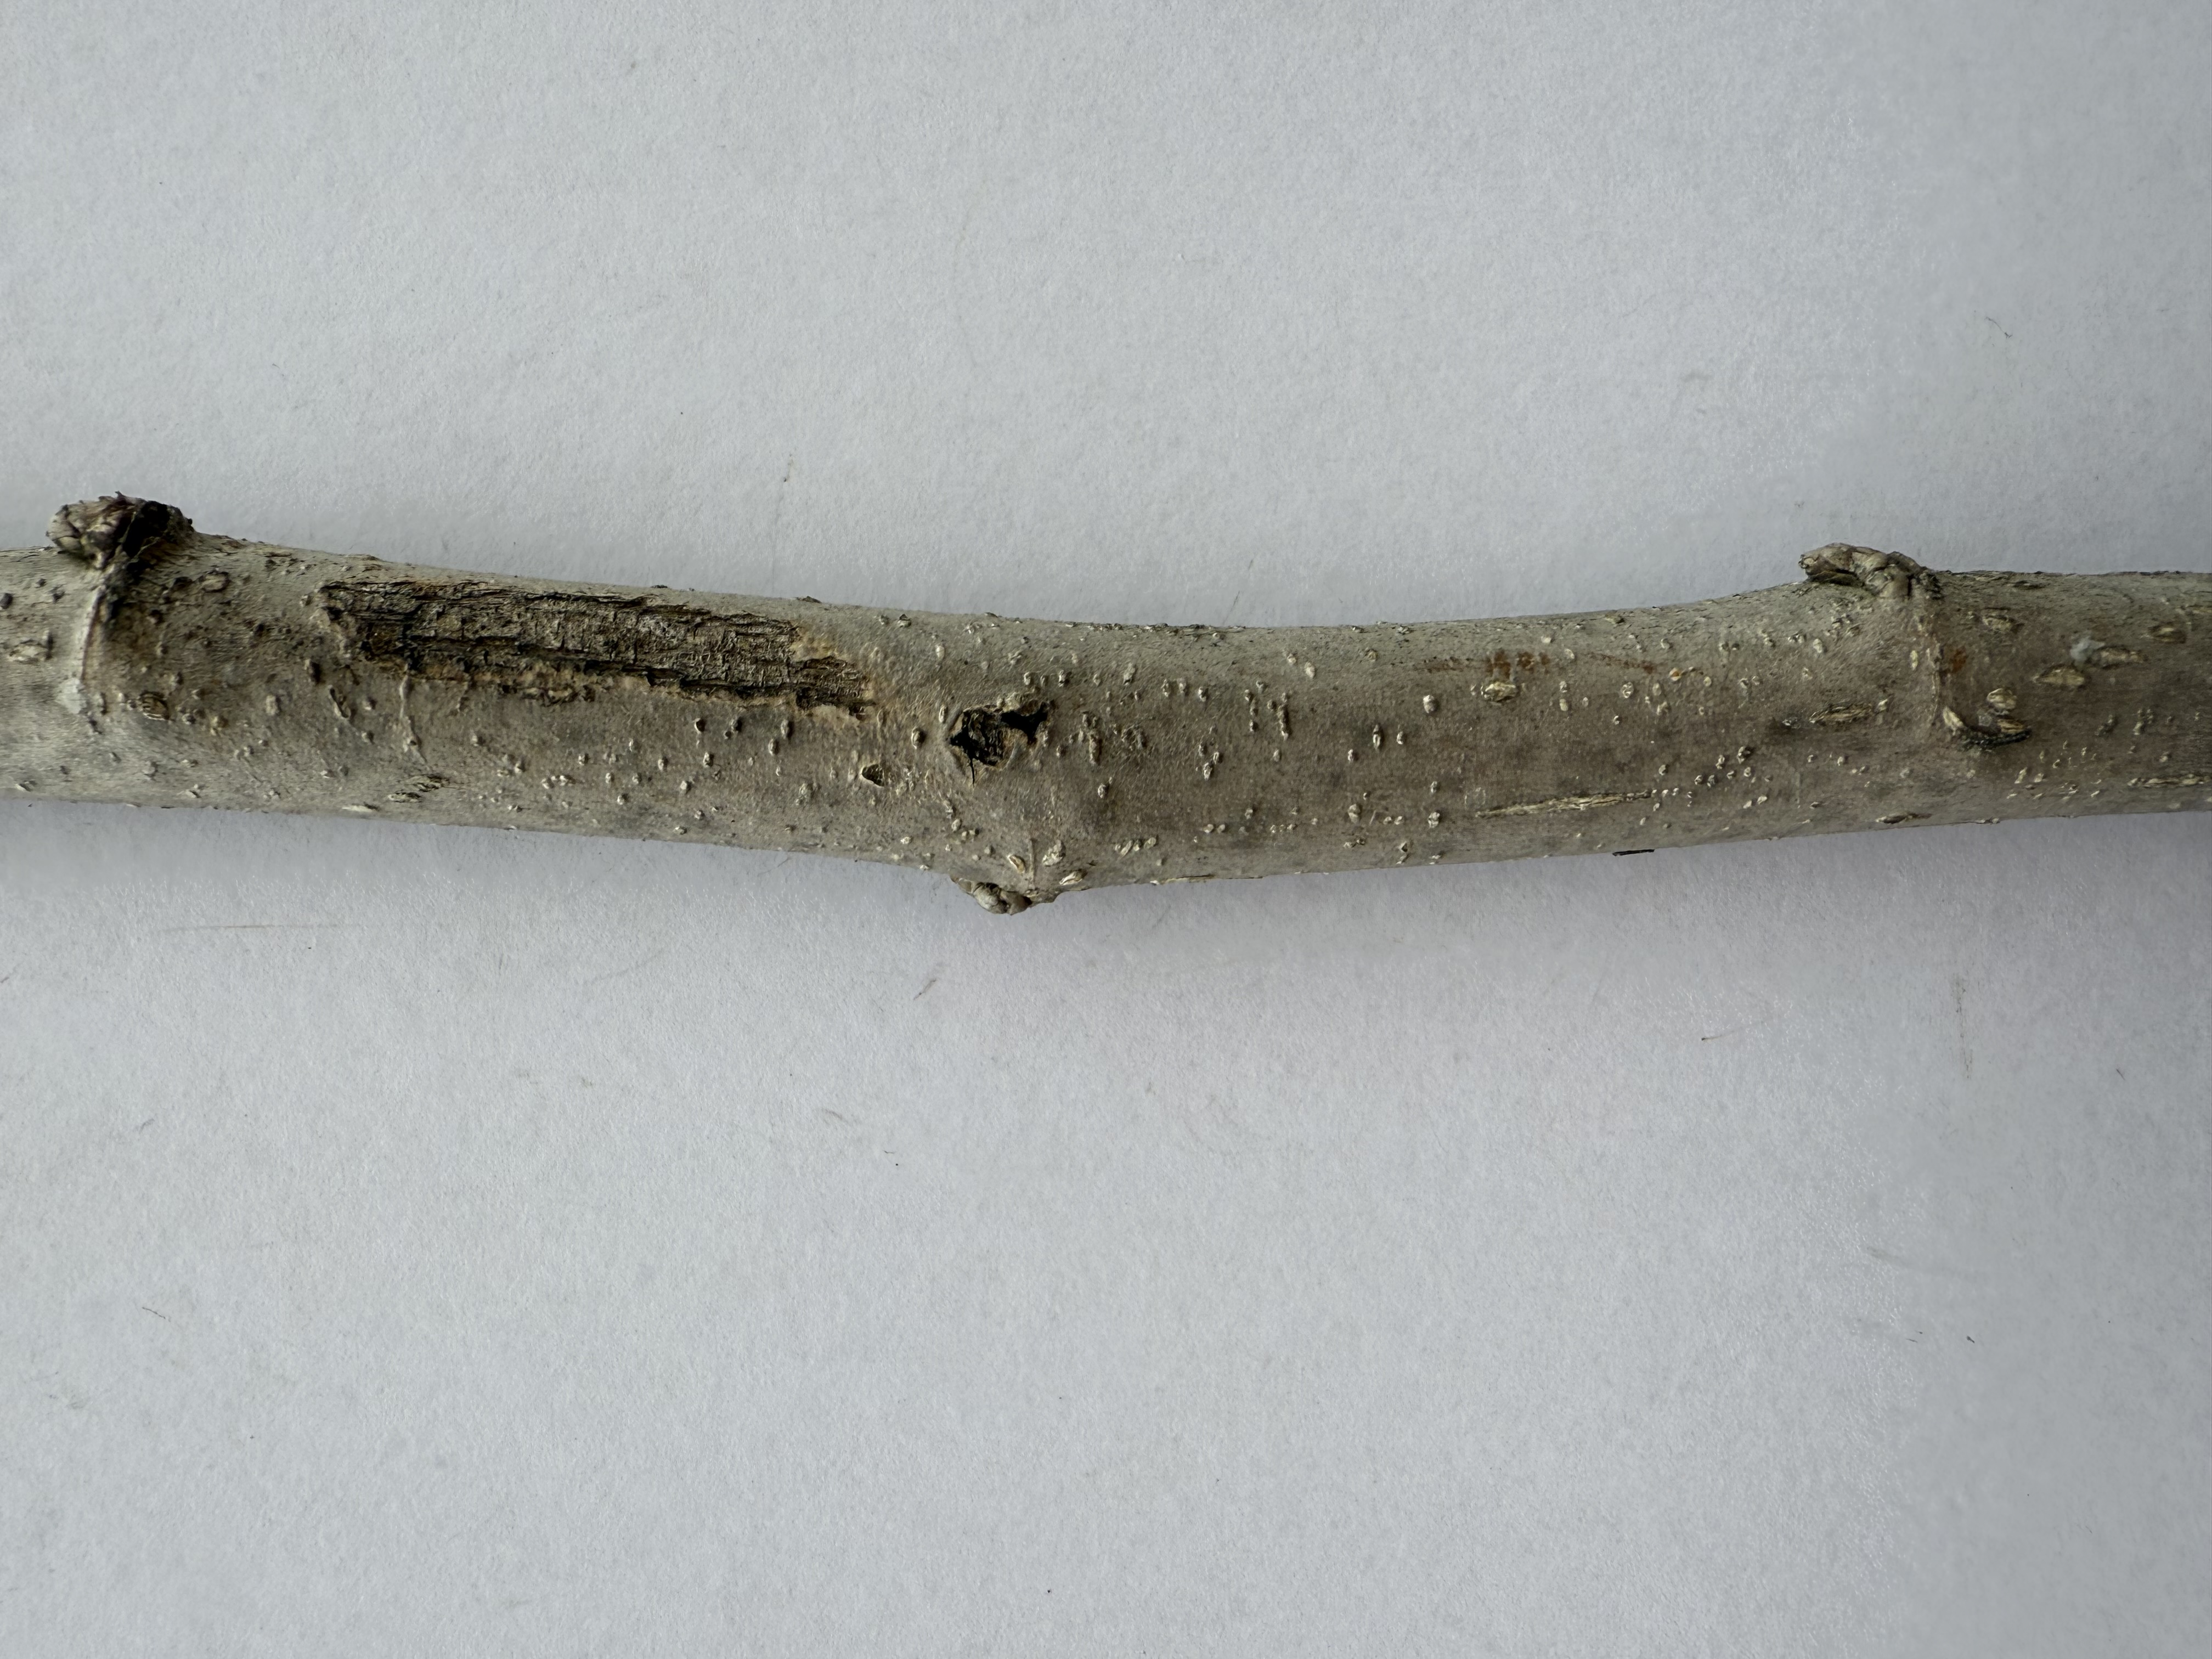
Variety: White Mulberry